Jean-Baptiste Denys

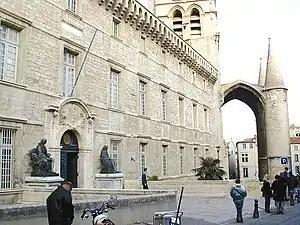
Faculty of Medicine, University of Montpellier

The years 1667 and 1668 were characterized by the growing frenzy over the possibility of blood transfusion.